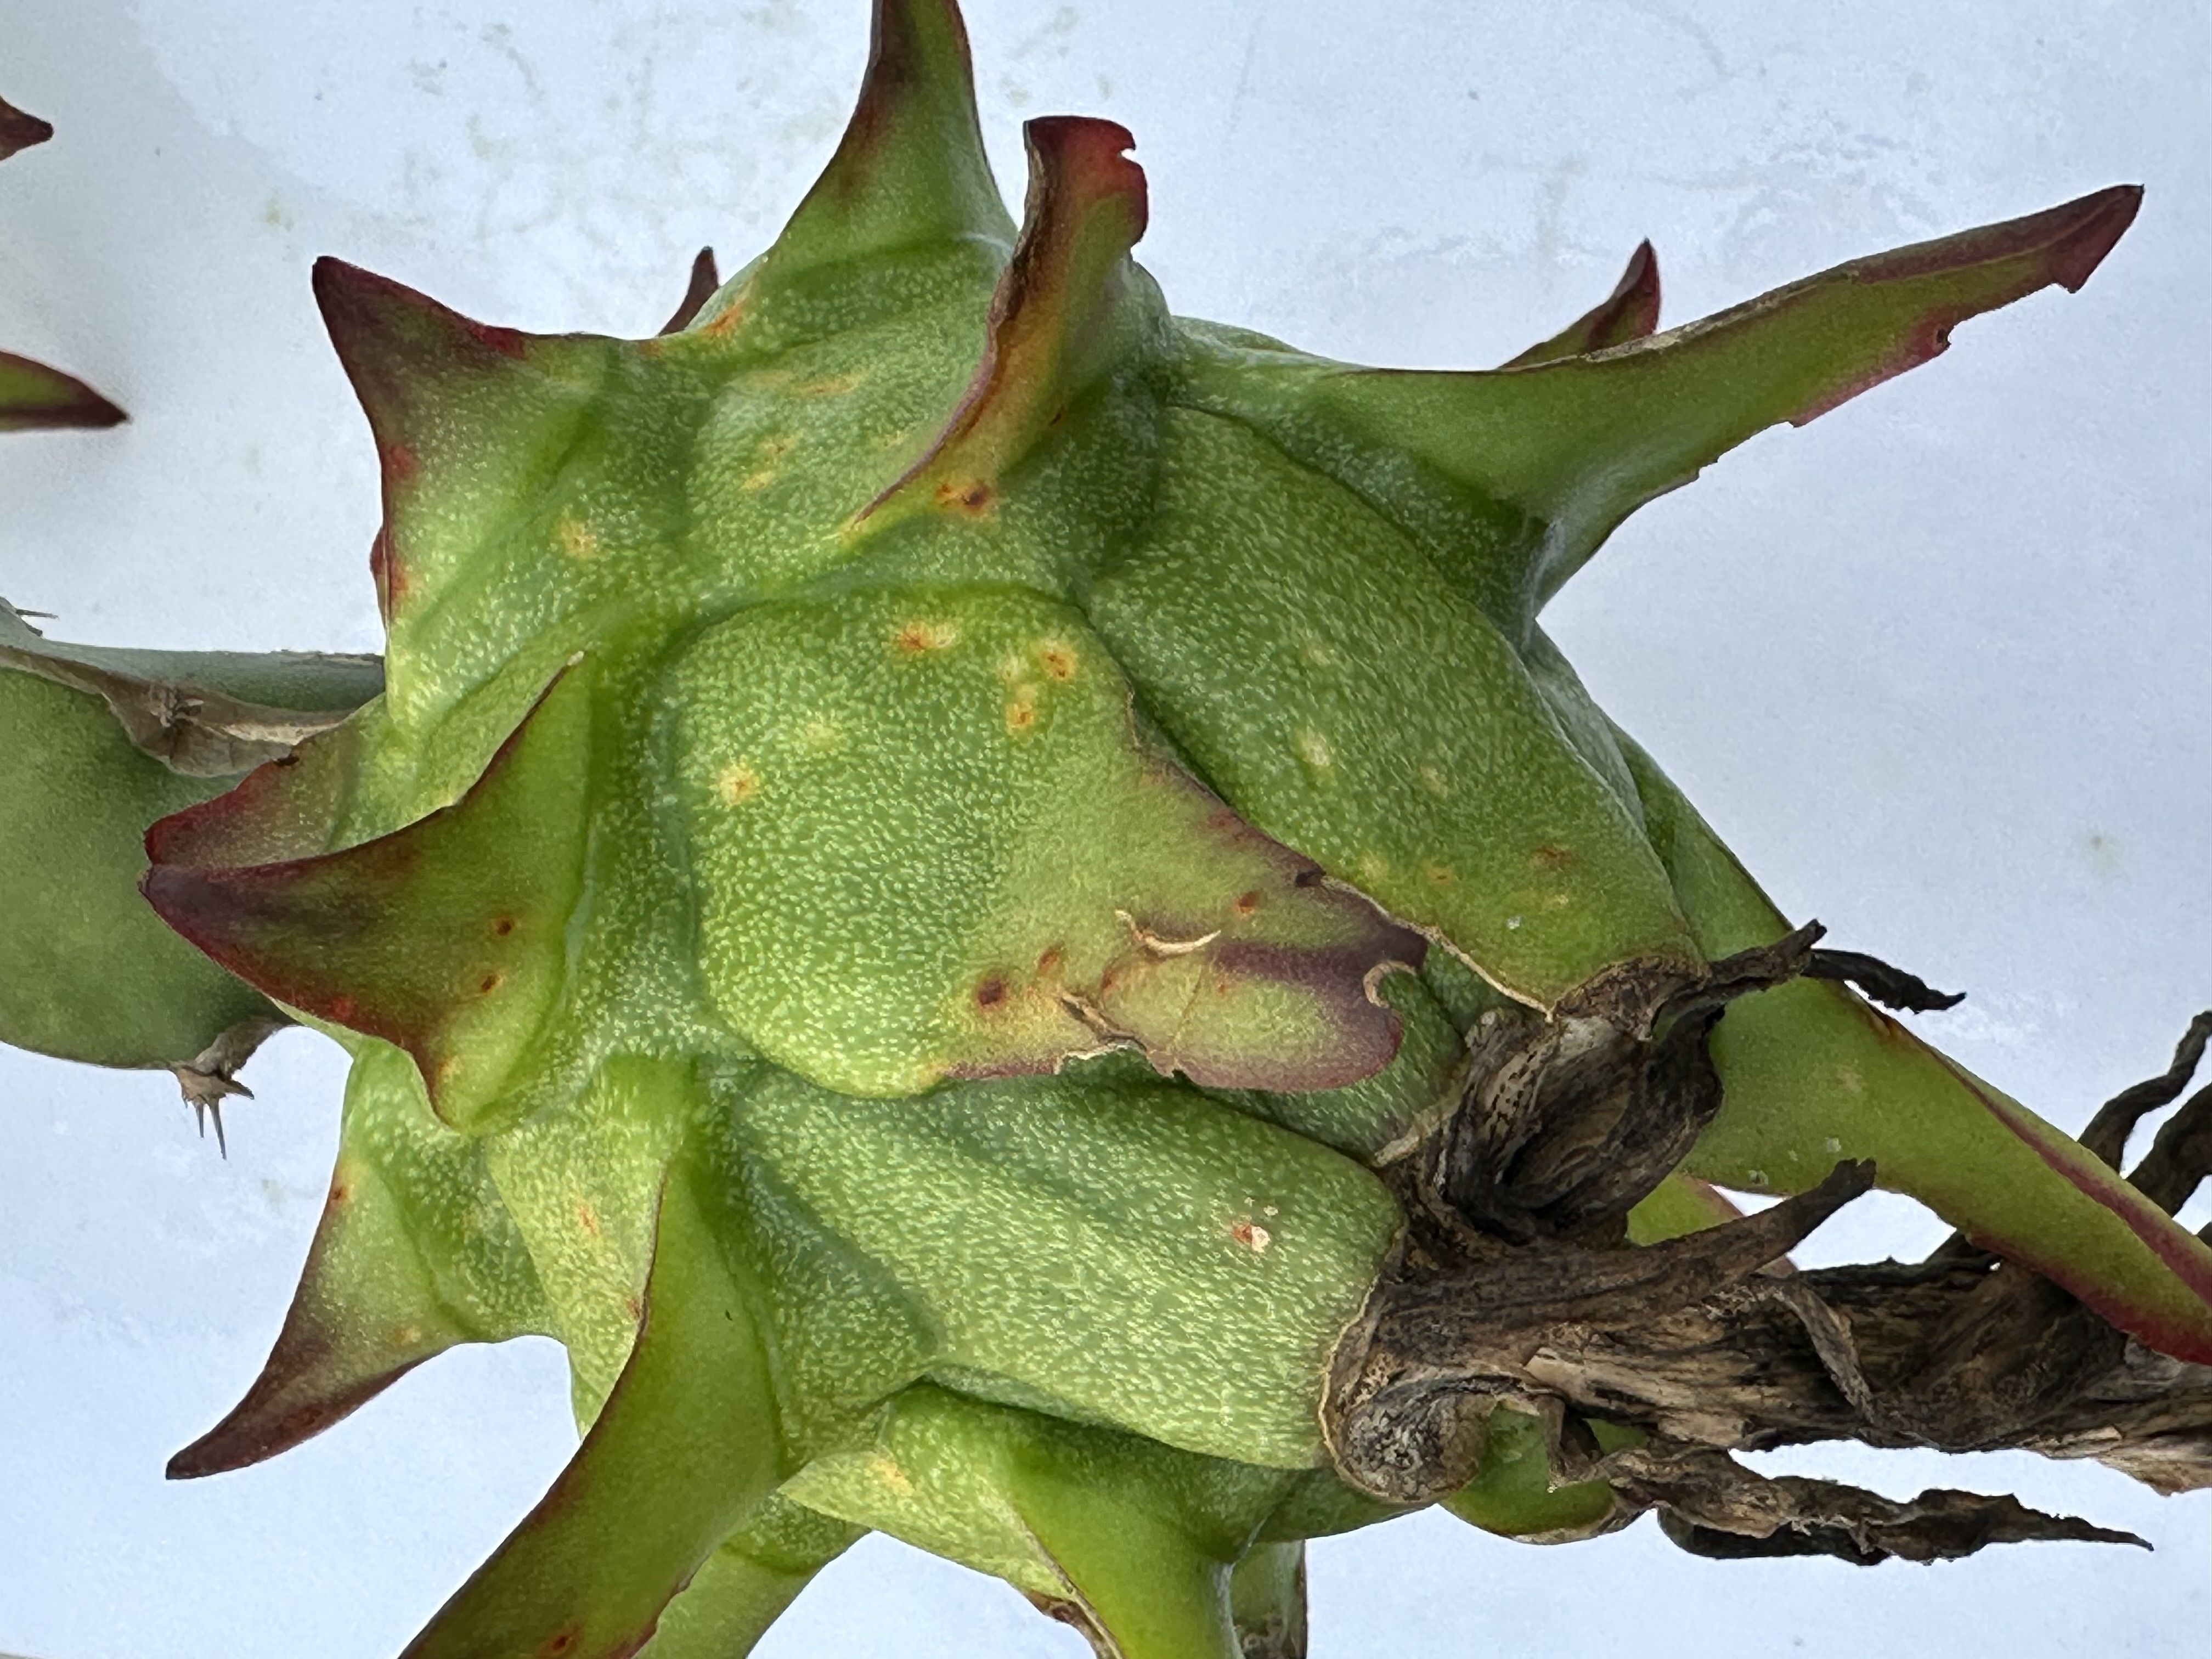
Label: Good fruit